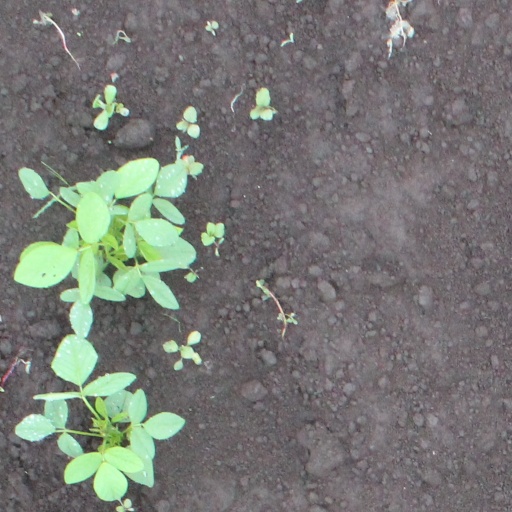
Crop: soybean